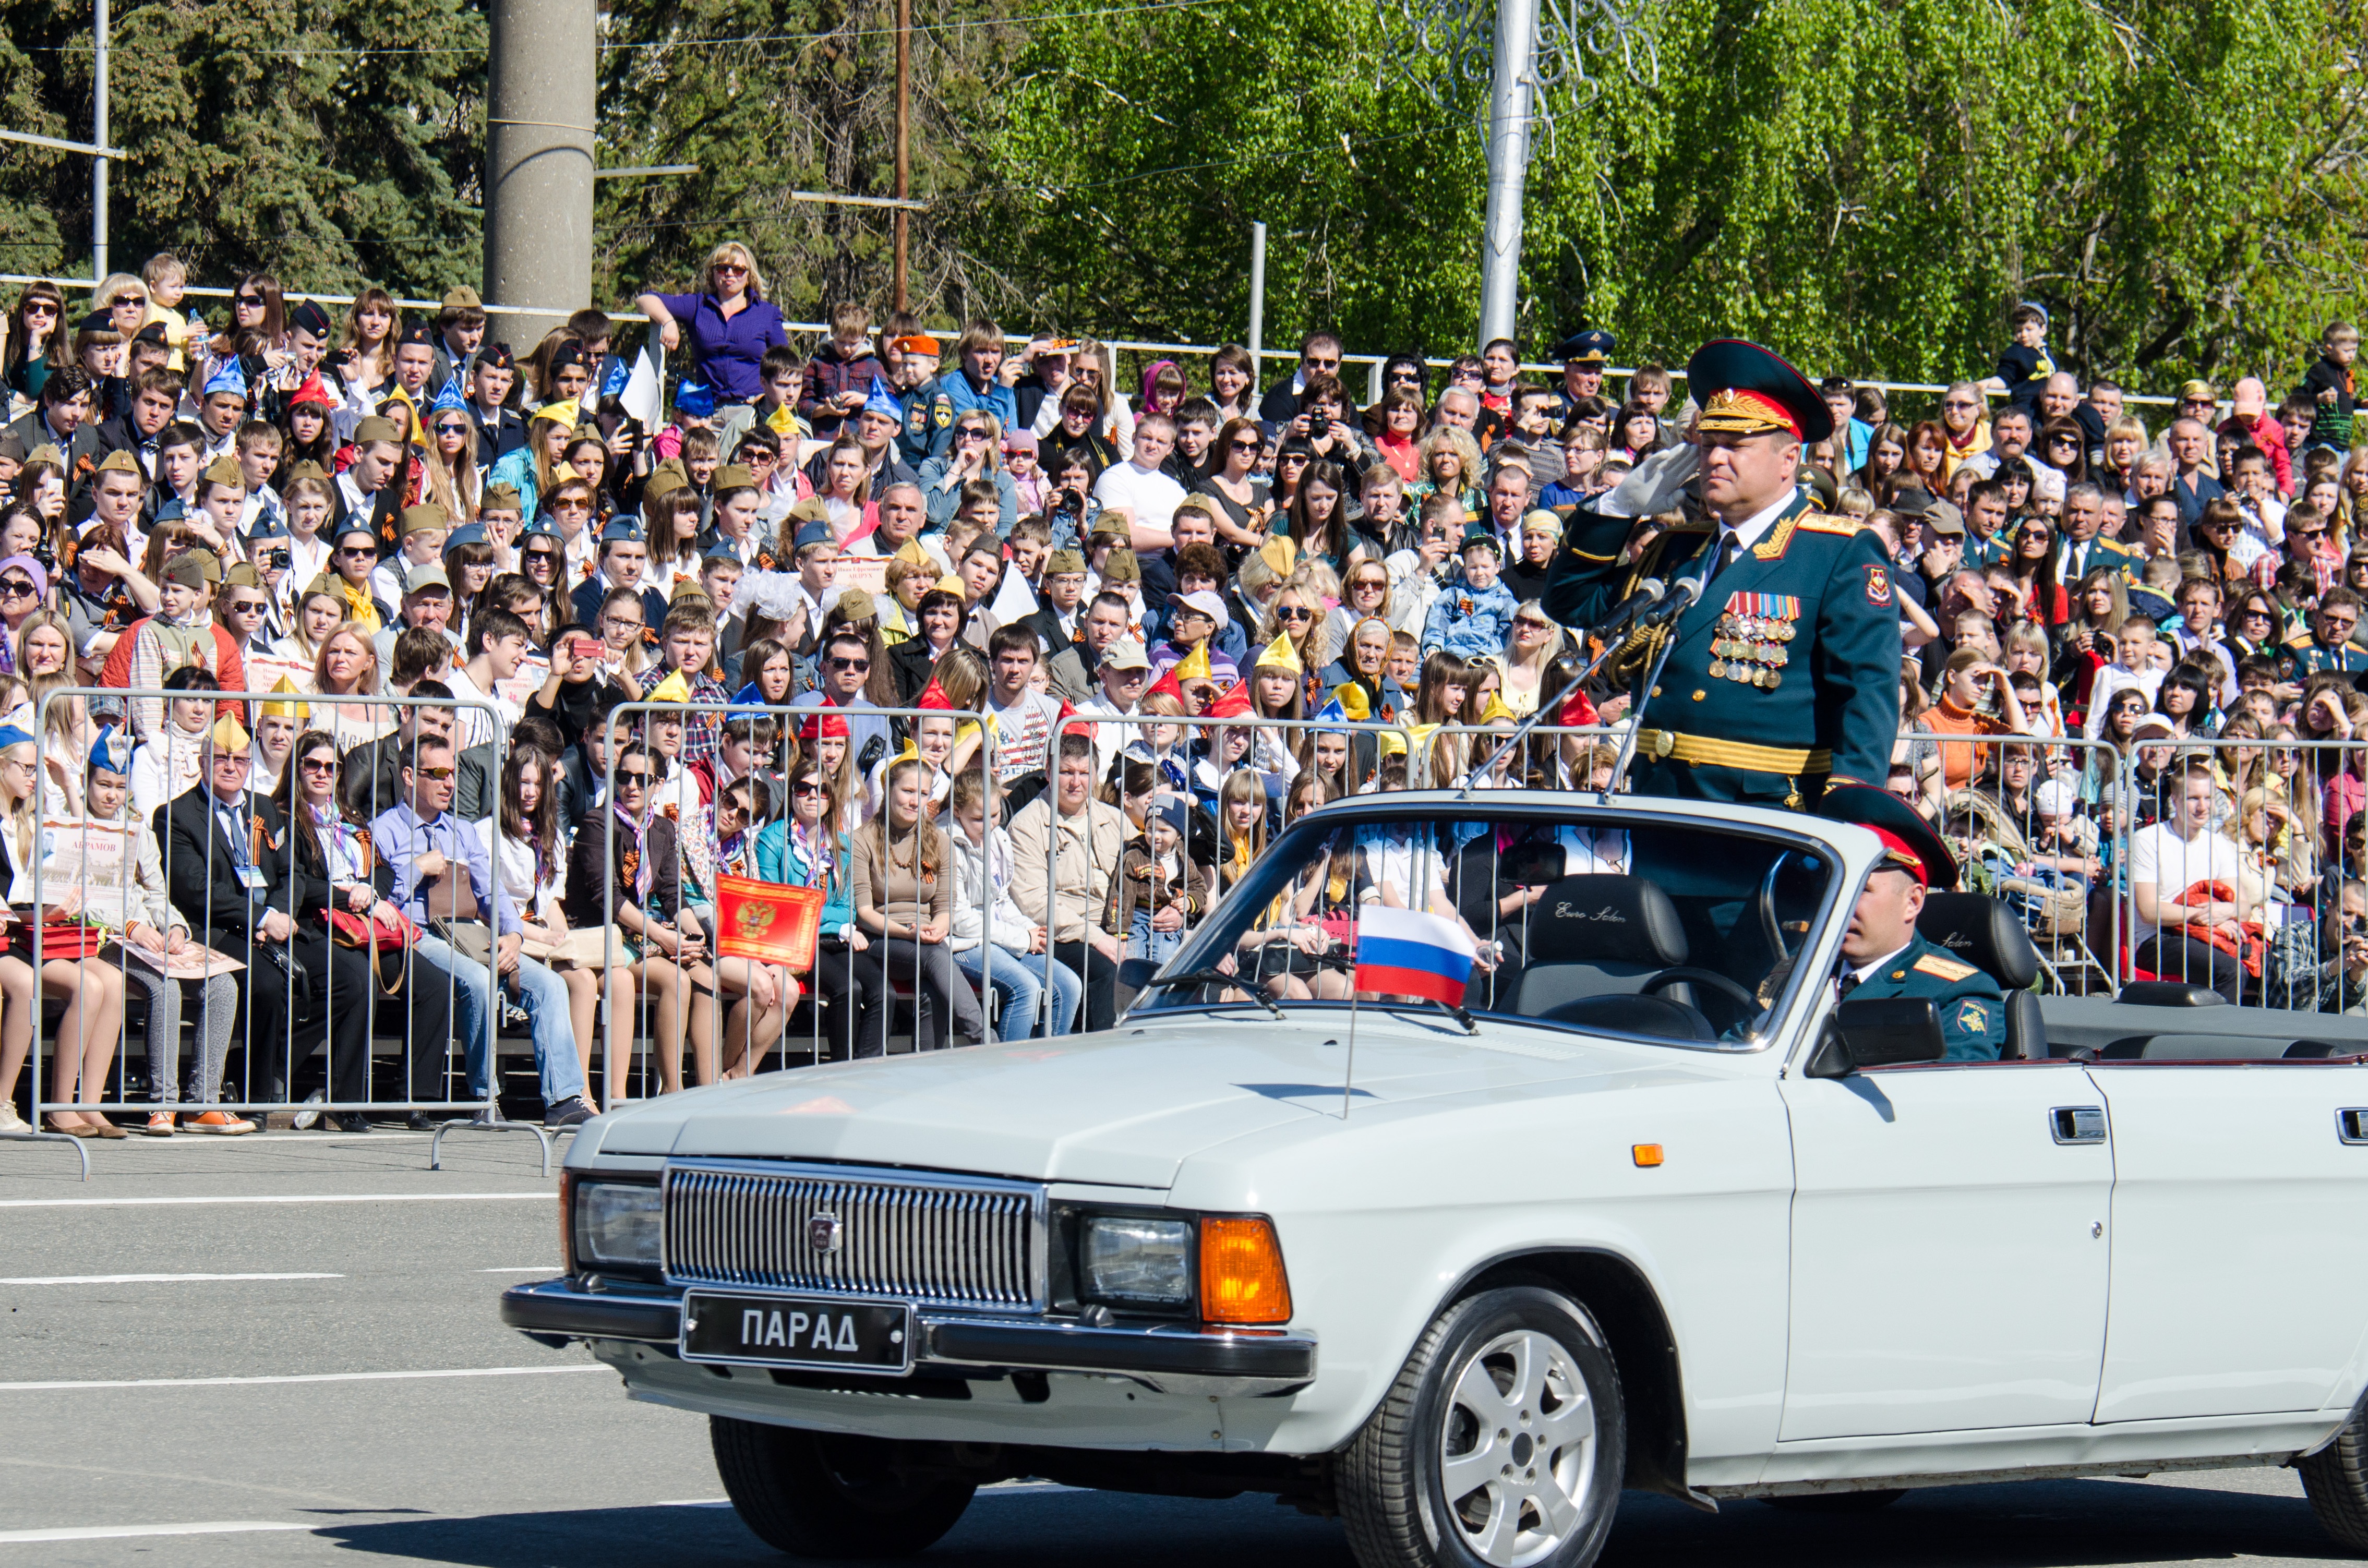
car, vehicle, parade, motor vehicle, russia, troops, antique car, victory day, land vehicle, samara, automobile make, luxury vehicle, executive car, the 9th of may, the rostrum, commander in chief, square of kuibyshev